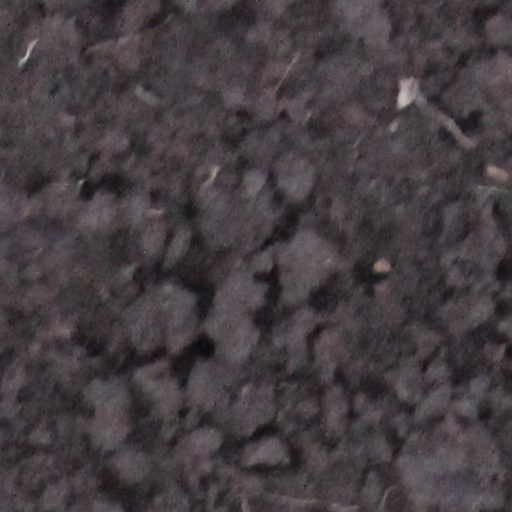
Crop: wheat